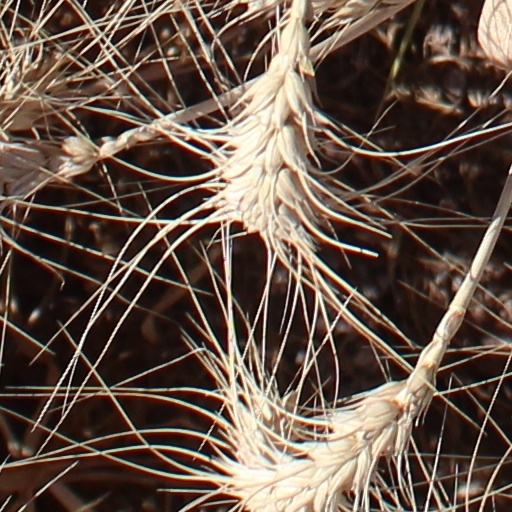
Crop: wheat